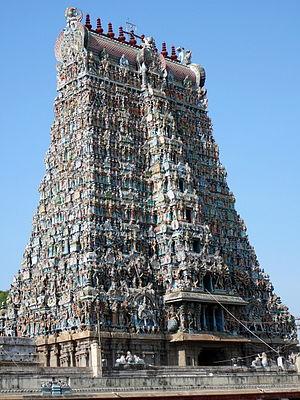
Le Temple de Mînâkshî est un temple hindou de style dravidien situé à Madurai dans le Tamil Nadu, en Inde. Il est un des chefs-d'œuvre de l'architecture dravidienne et l'un des temples en activité les plus importants de l'Inde. Il est consacré à Mînâkshî, un avatar de la déesse hindoue Pârvatî, l'épouse de Shiva, ainsi qu'à Shiva, sous sa forme Sundareshvara. Il comporte deux sanctuaires, un pour chacun des deux dieux. Il compte parmi les lieux saints de l'Inde les plus fréquentés et attire des pèlerins qui viennent s'y marier ou s'y purifier.